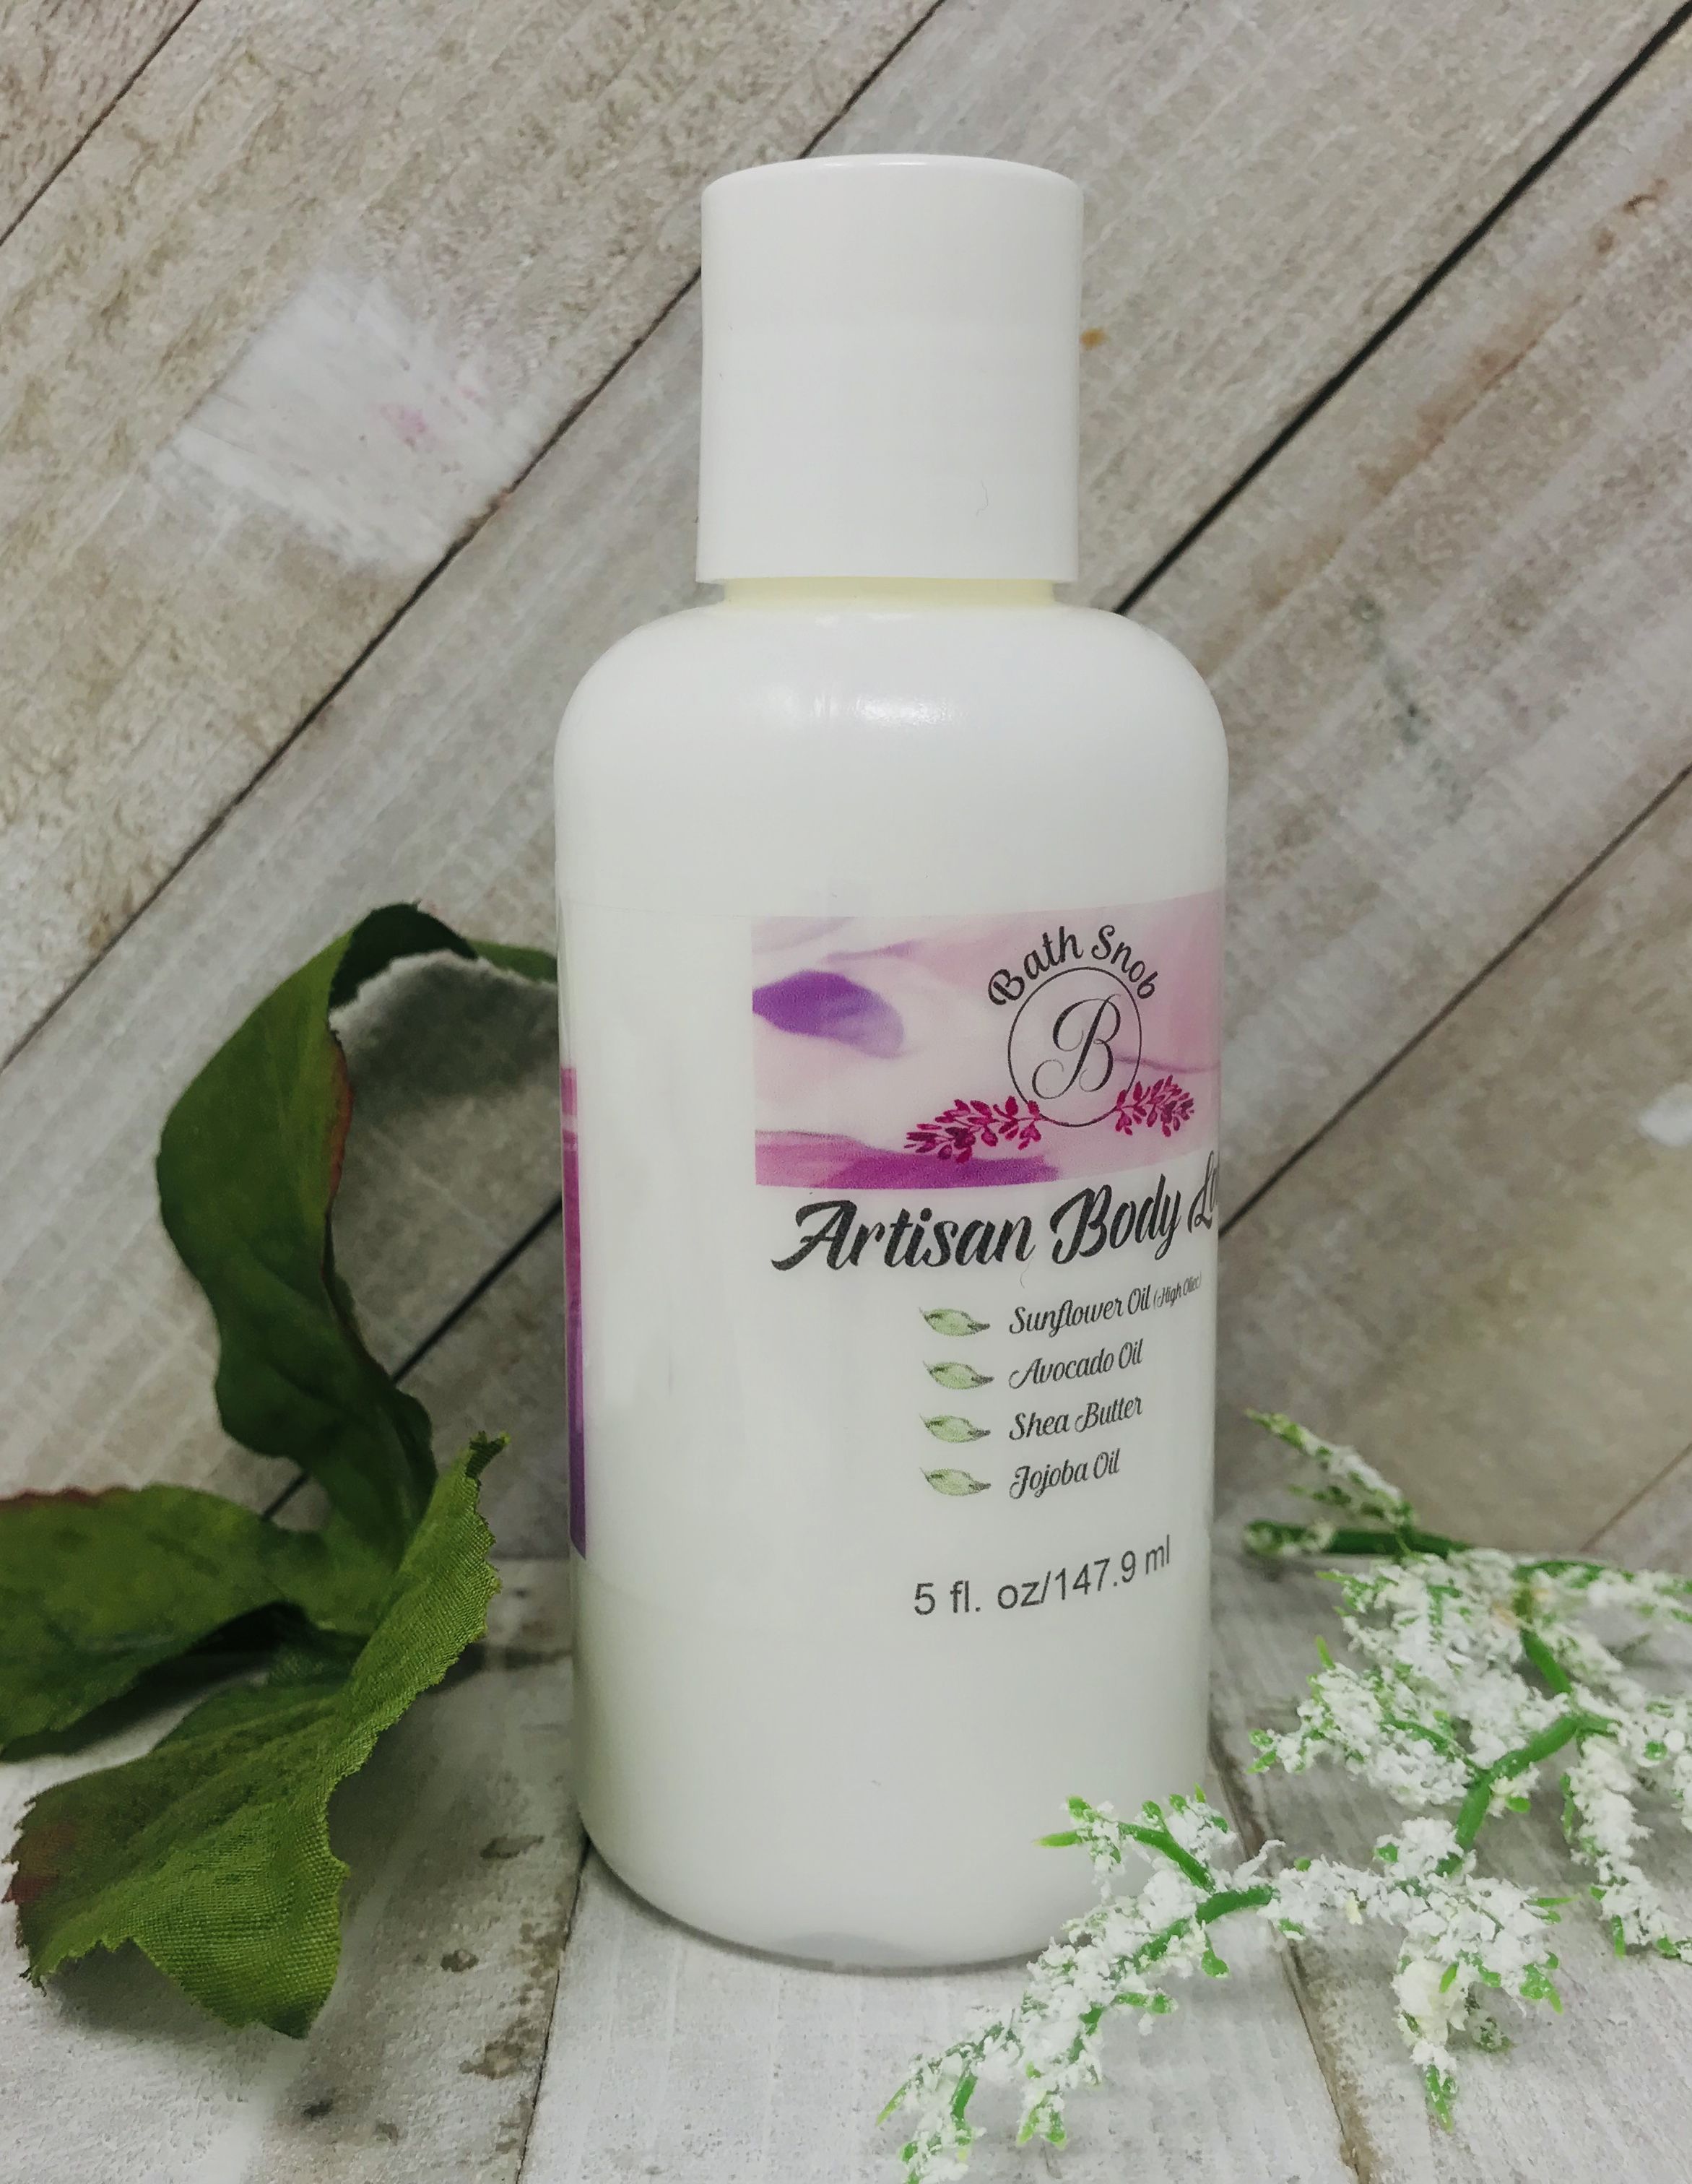
Waste category: plastic